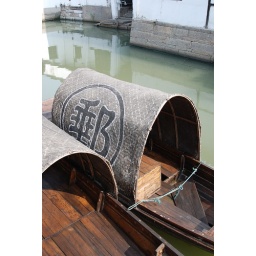
postal boat in the water village